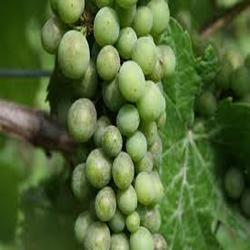
Label: Grapes